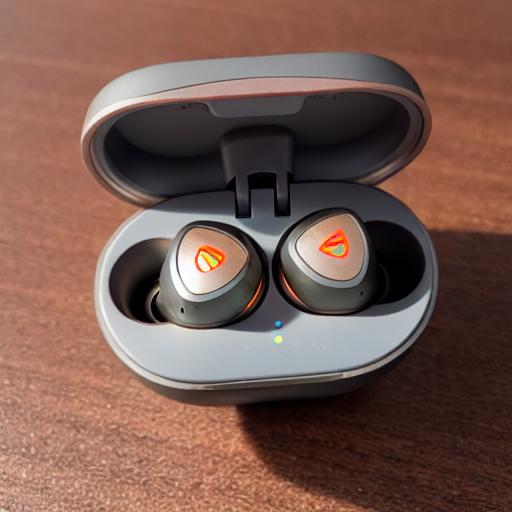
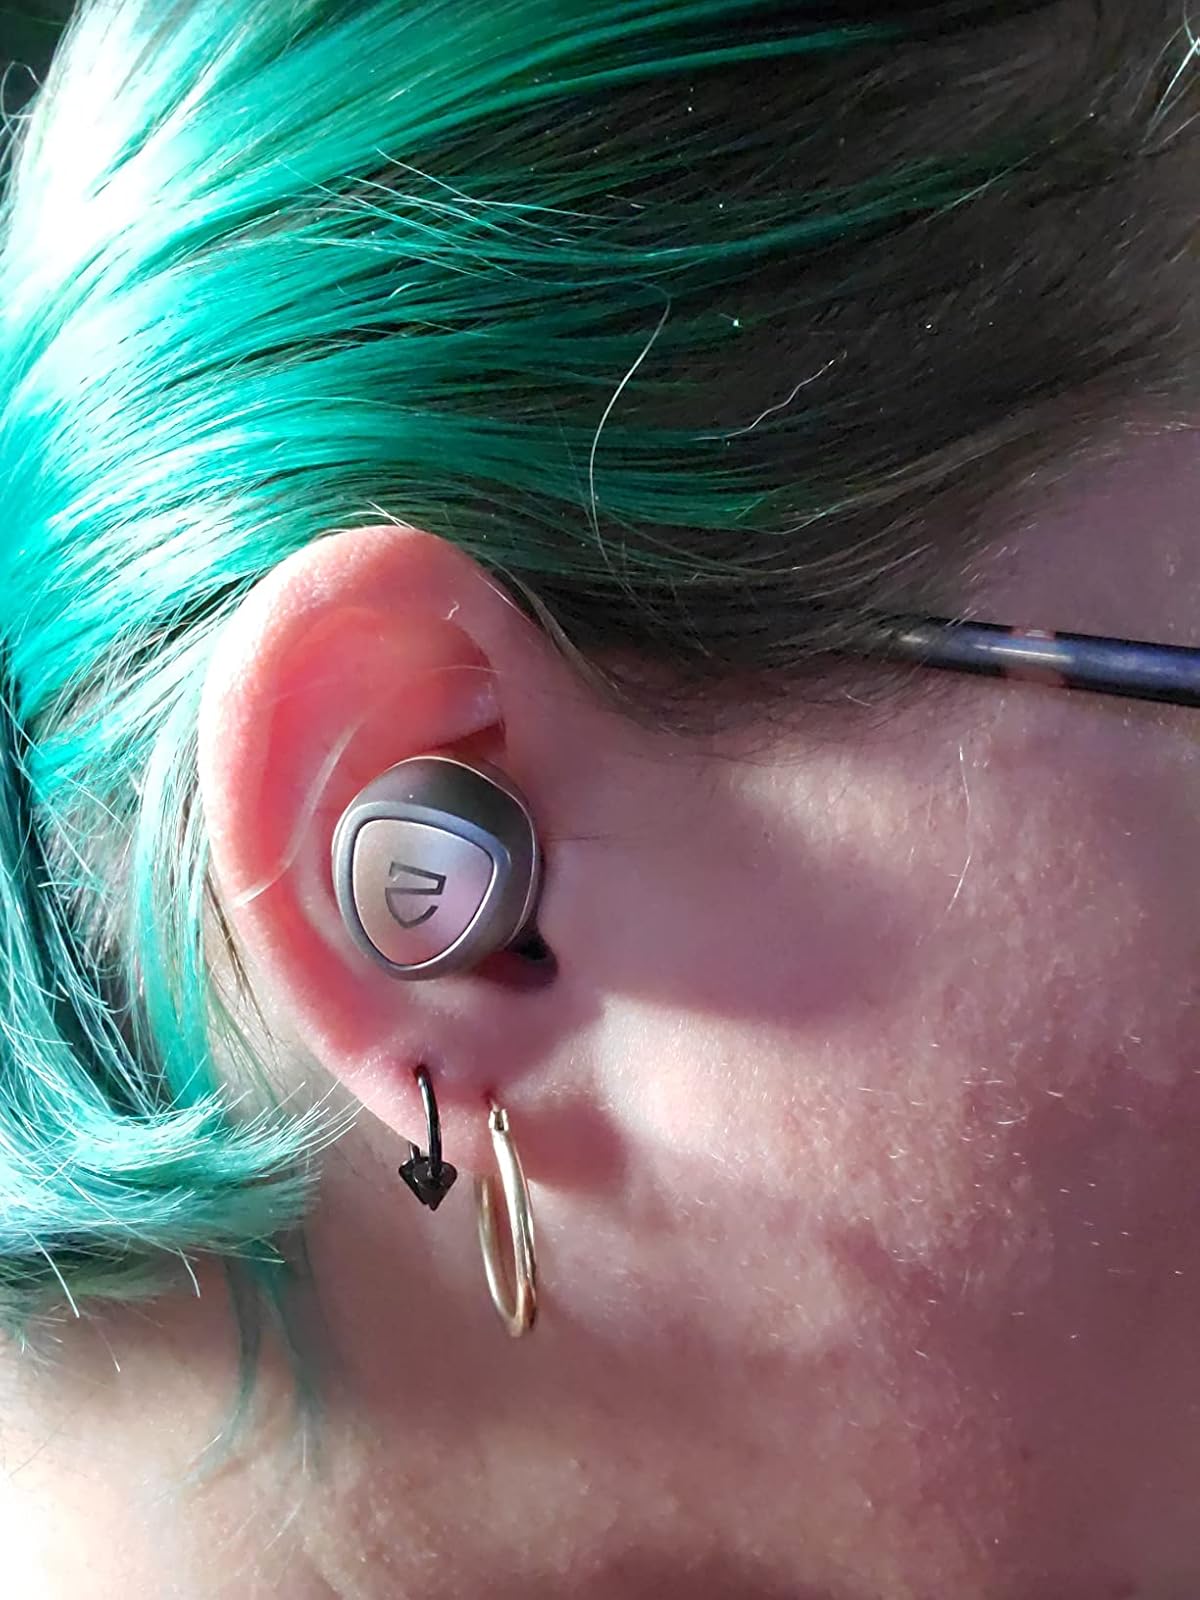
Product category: earbuds
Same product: no